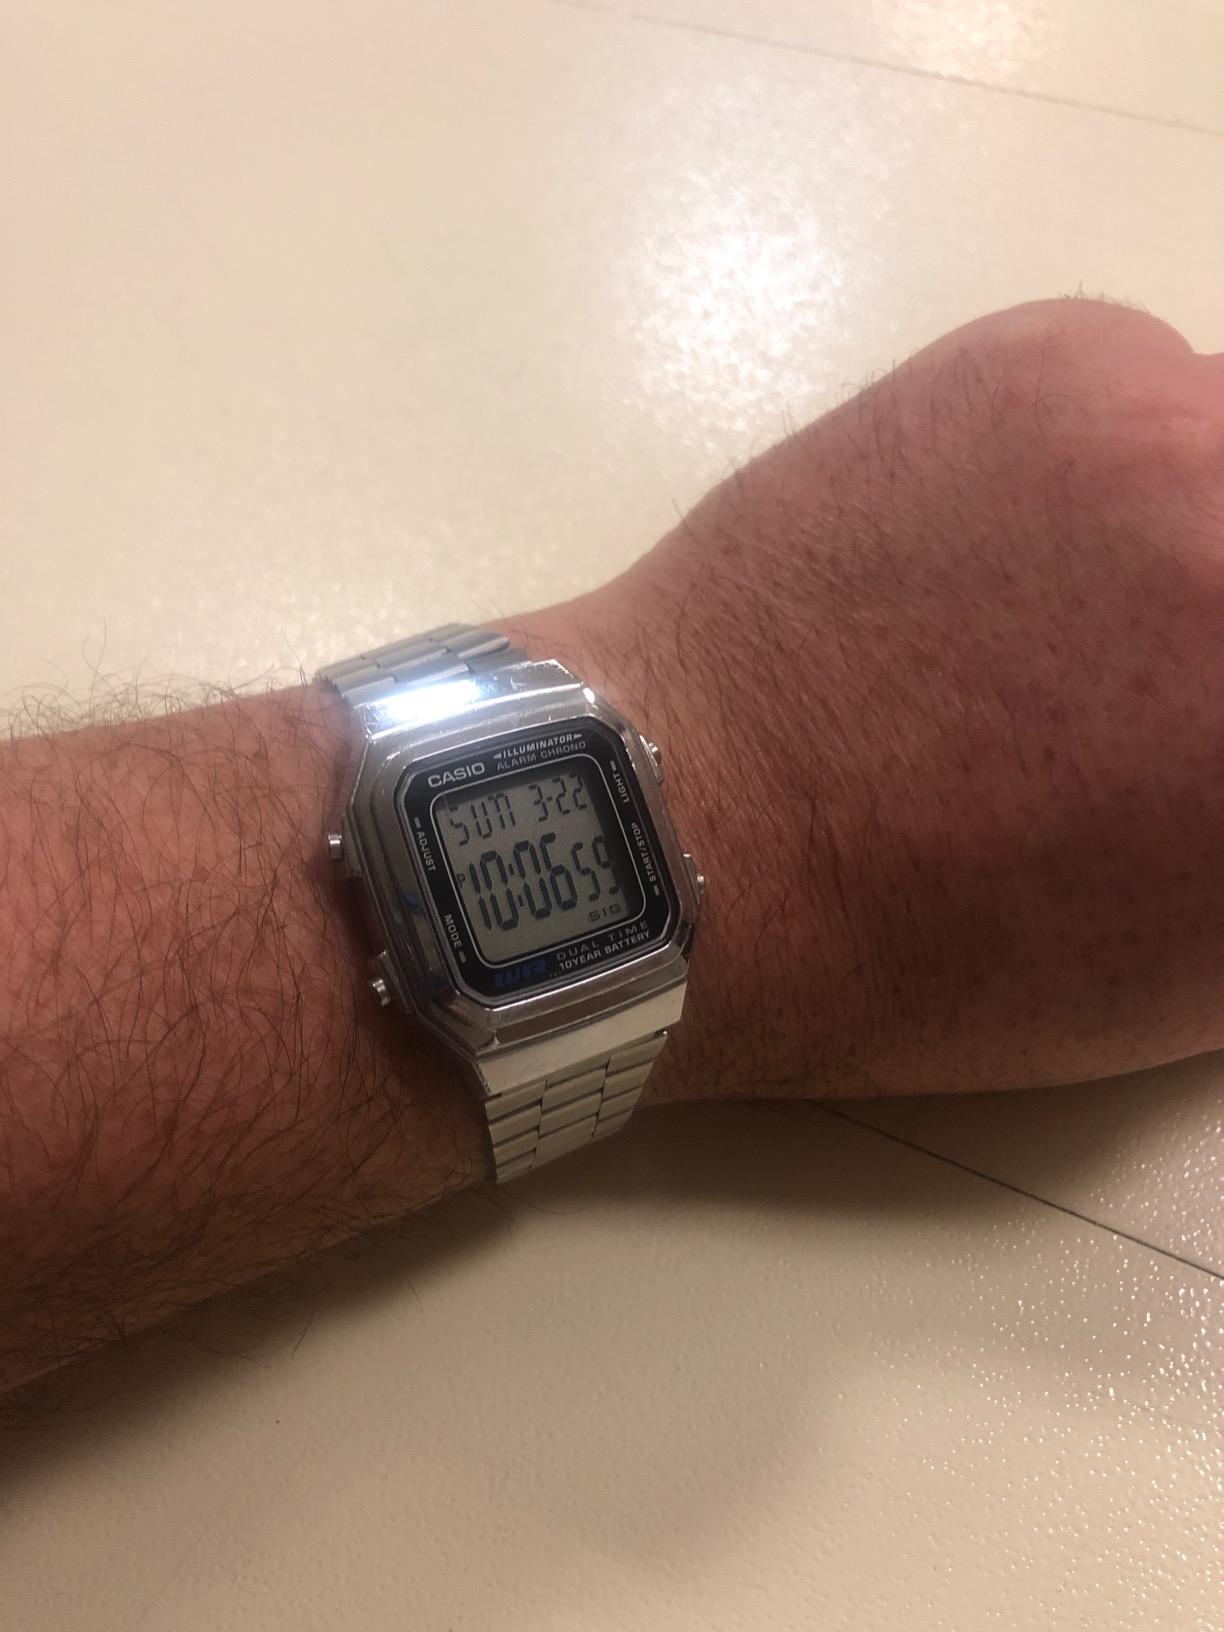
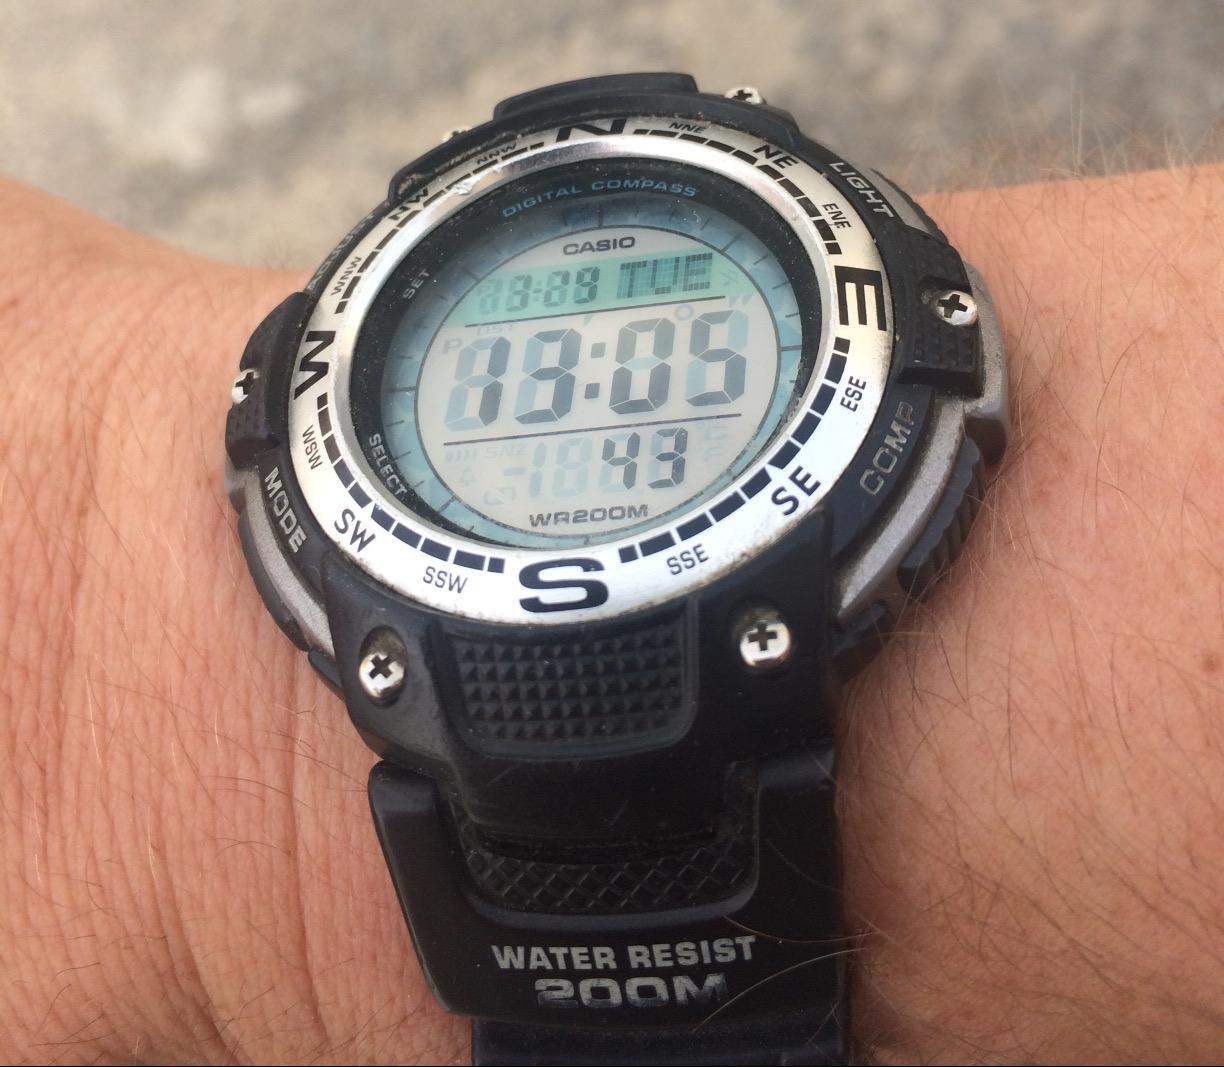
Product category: accessories_watch
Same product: no